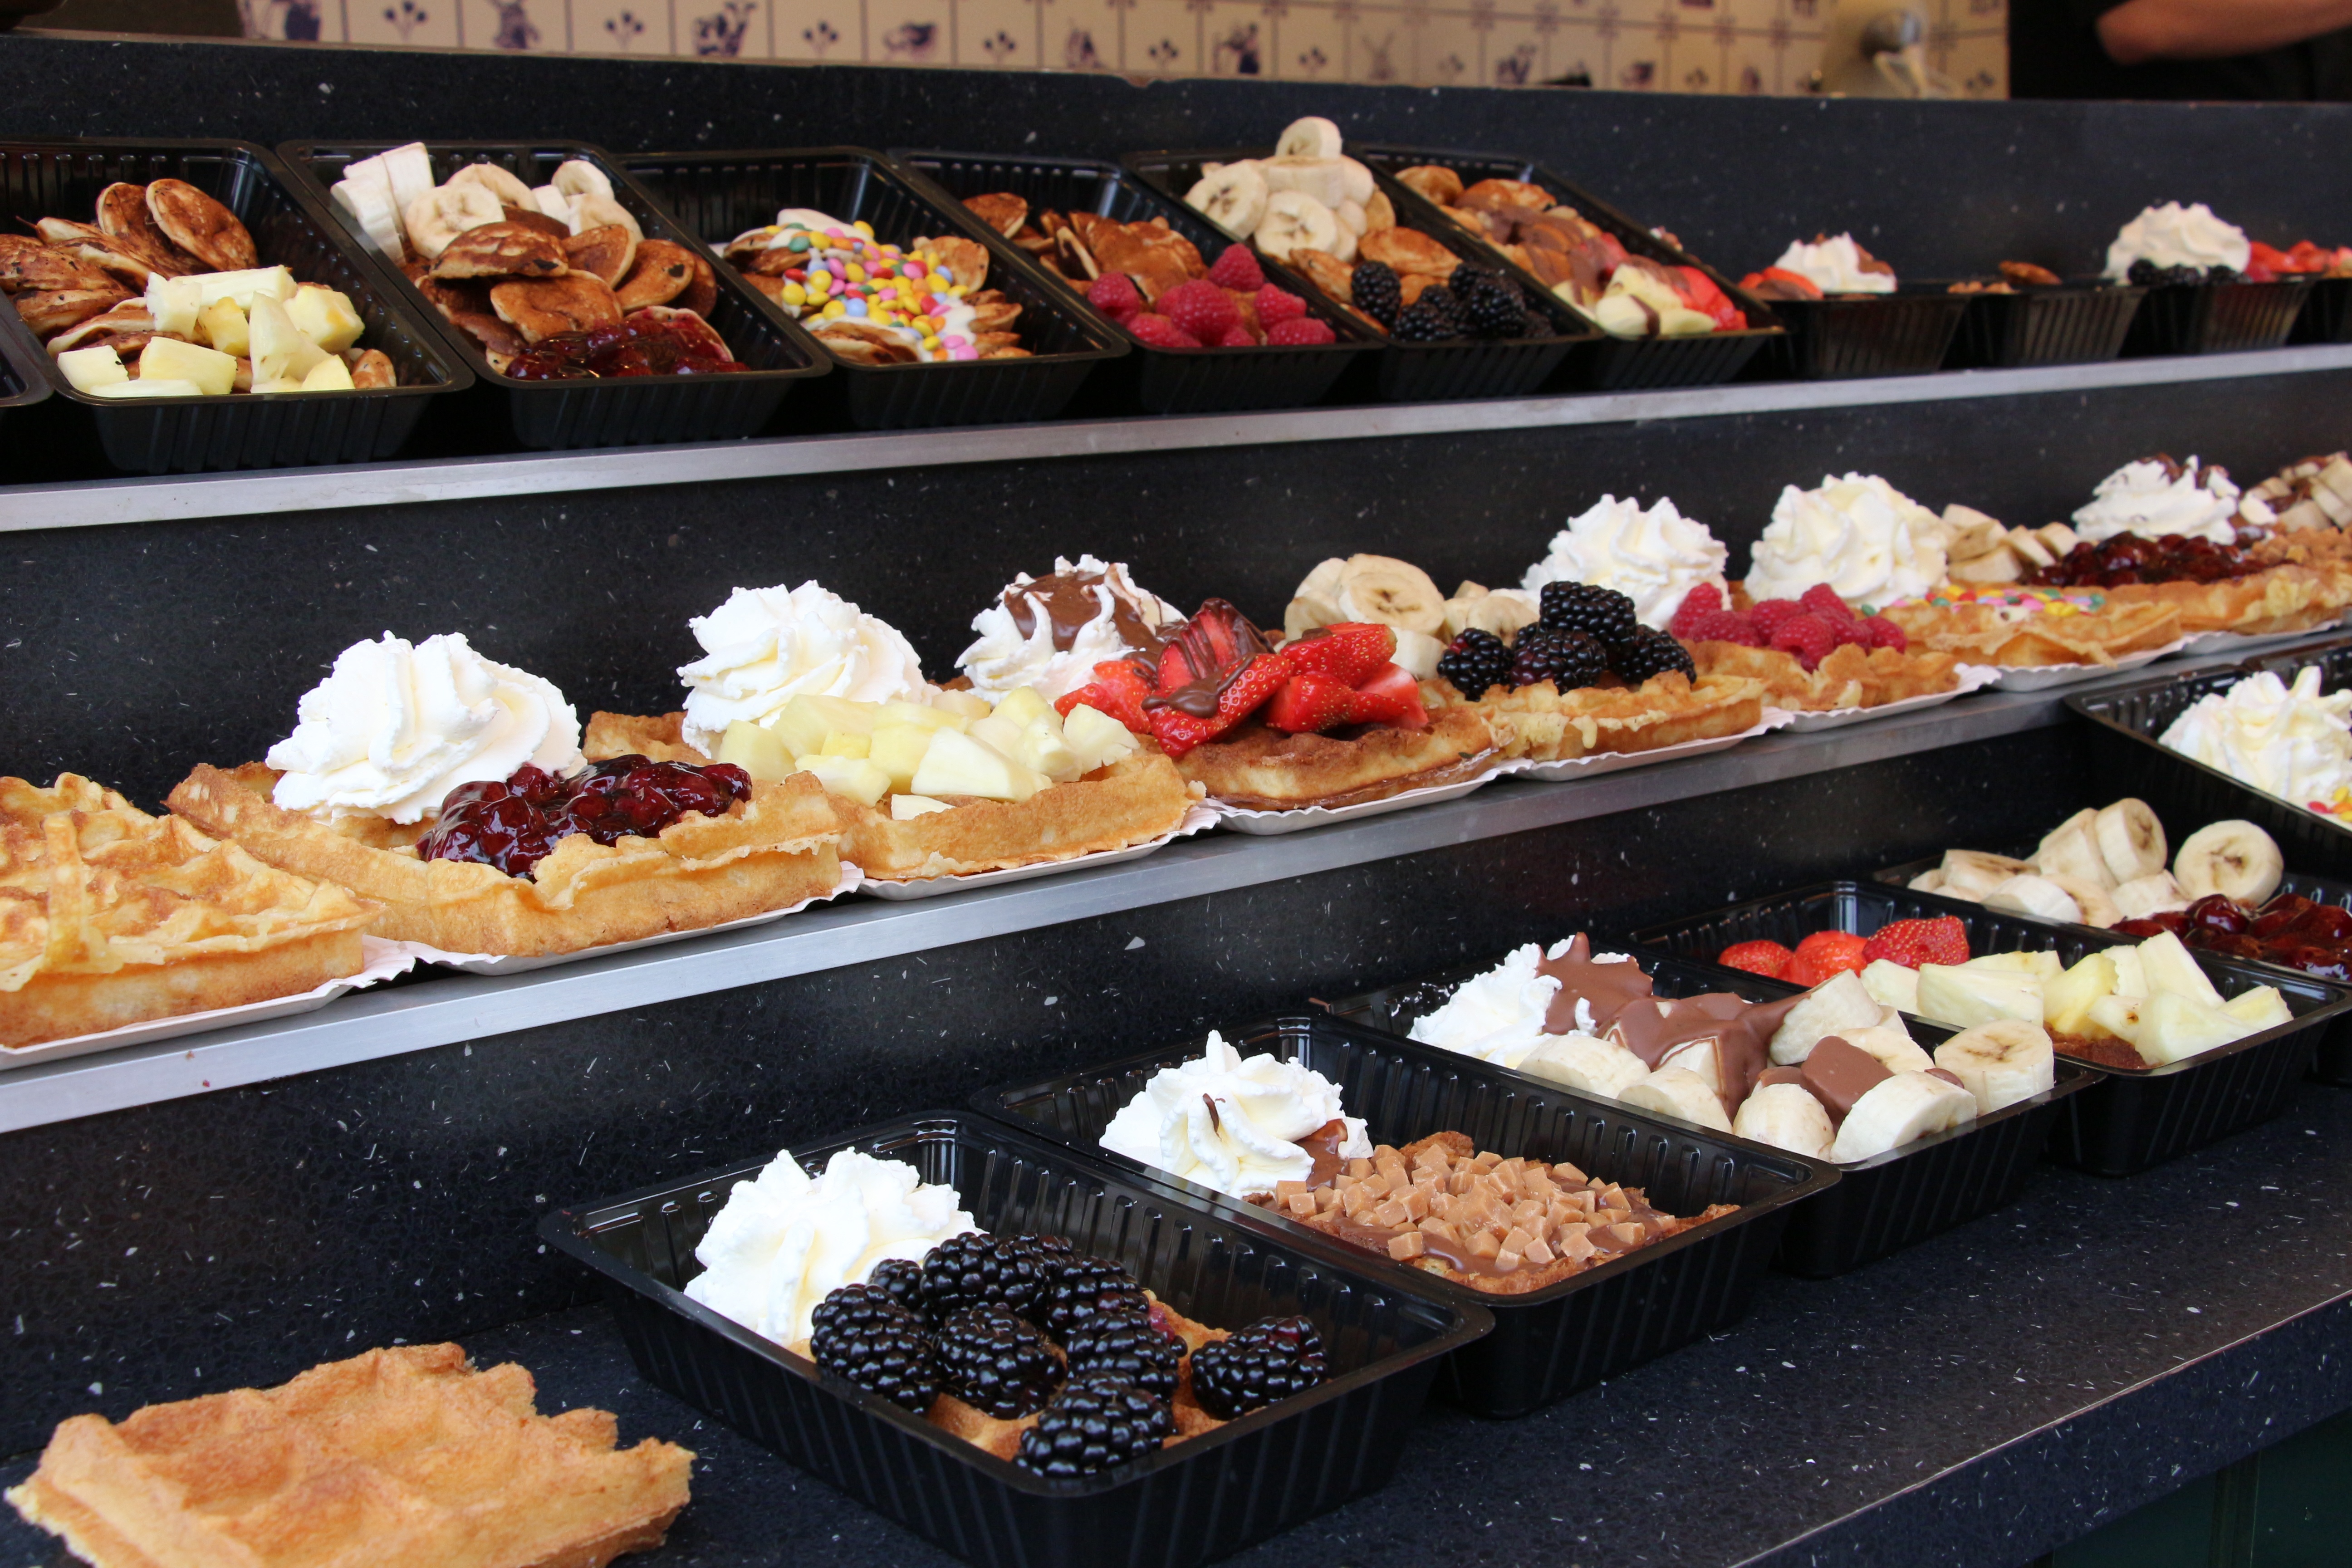
sweet, dish, meal, food, color, breakfast, chocolate, dessert, waffle, cuisine, cream, cake, pastry, buffet, strawberry, asian food, yogurt, street food, showcase, brunch, cakes, sense